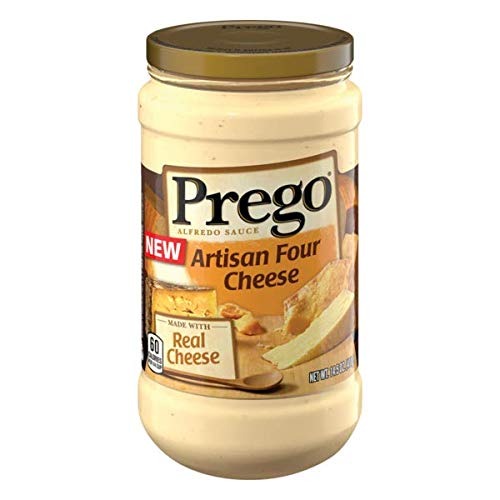
Item Name: Prego Pasta Sauce, Homestyle Alfredo Sauce, 14.5 oz
Value: 14.5
Unit: Fl Oz

Price: 3.34